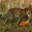
Label: tiger